2011 Heritage Classic

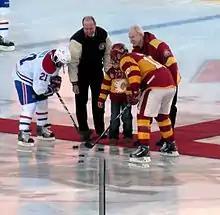
Hall of Famers Bob Gainey and Lanny McDonald perform the ceremonial faceoff.

The cold weather and ice conditions reduced the game to a slower speed than usual, with little physical play. Both teams struggled to deal with bouncing pucks, while arena staff were called out to fix patches of the ice on numerous occasions. Flames' defenceman Steve Staios stated that Calgary's strategy revolved around "keeping it simple and trying to play the game in straight lines". Montreal's James Wisniewski admitted after the game that the Canadiens struggled to adapt to the conditions.